Concerns and controversies at the 2016 Summer Olympics

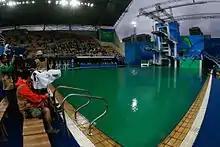
The water at the Maria Lenk Aquatics Center used for the diving competitions turned green on 9 August.

On 4 August, Nigeria played Japan in the men's football group stages. When the national anthem for Nigeria was meant to be played, the Niger national anthem was incorrectly played instead. The Japan national anthem went normally. During the fourth minute of the game, the PA apologized for the mix-up.